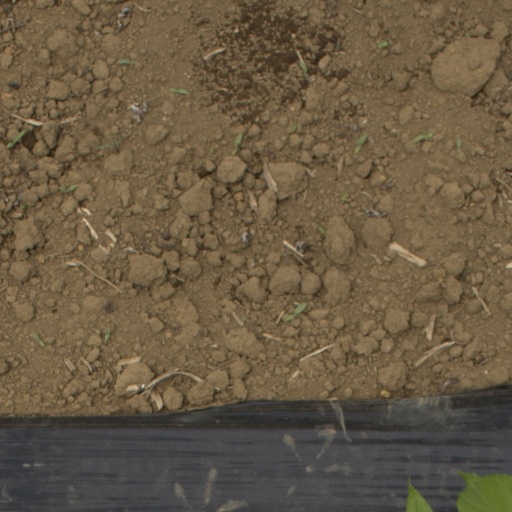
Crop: Jerusalem artichoke